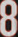
Number: 8